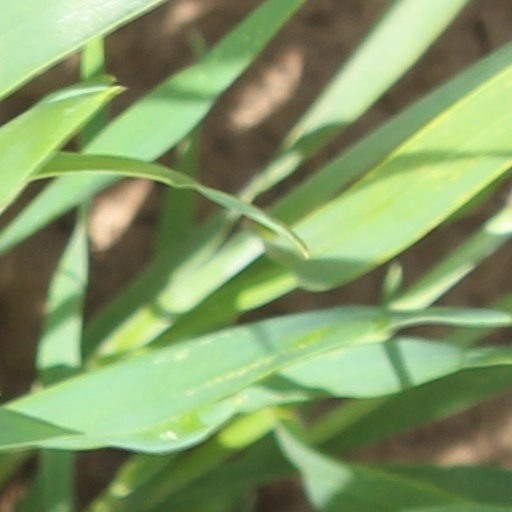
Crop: wheat